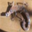
Label: lizard